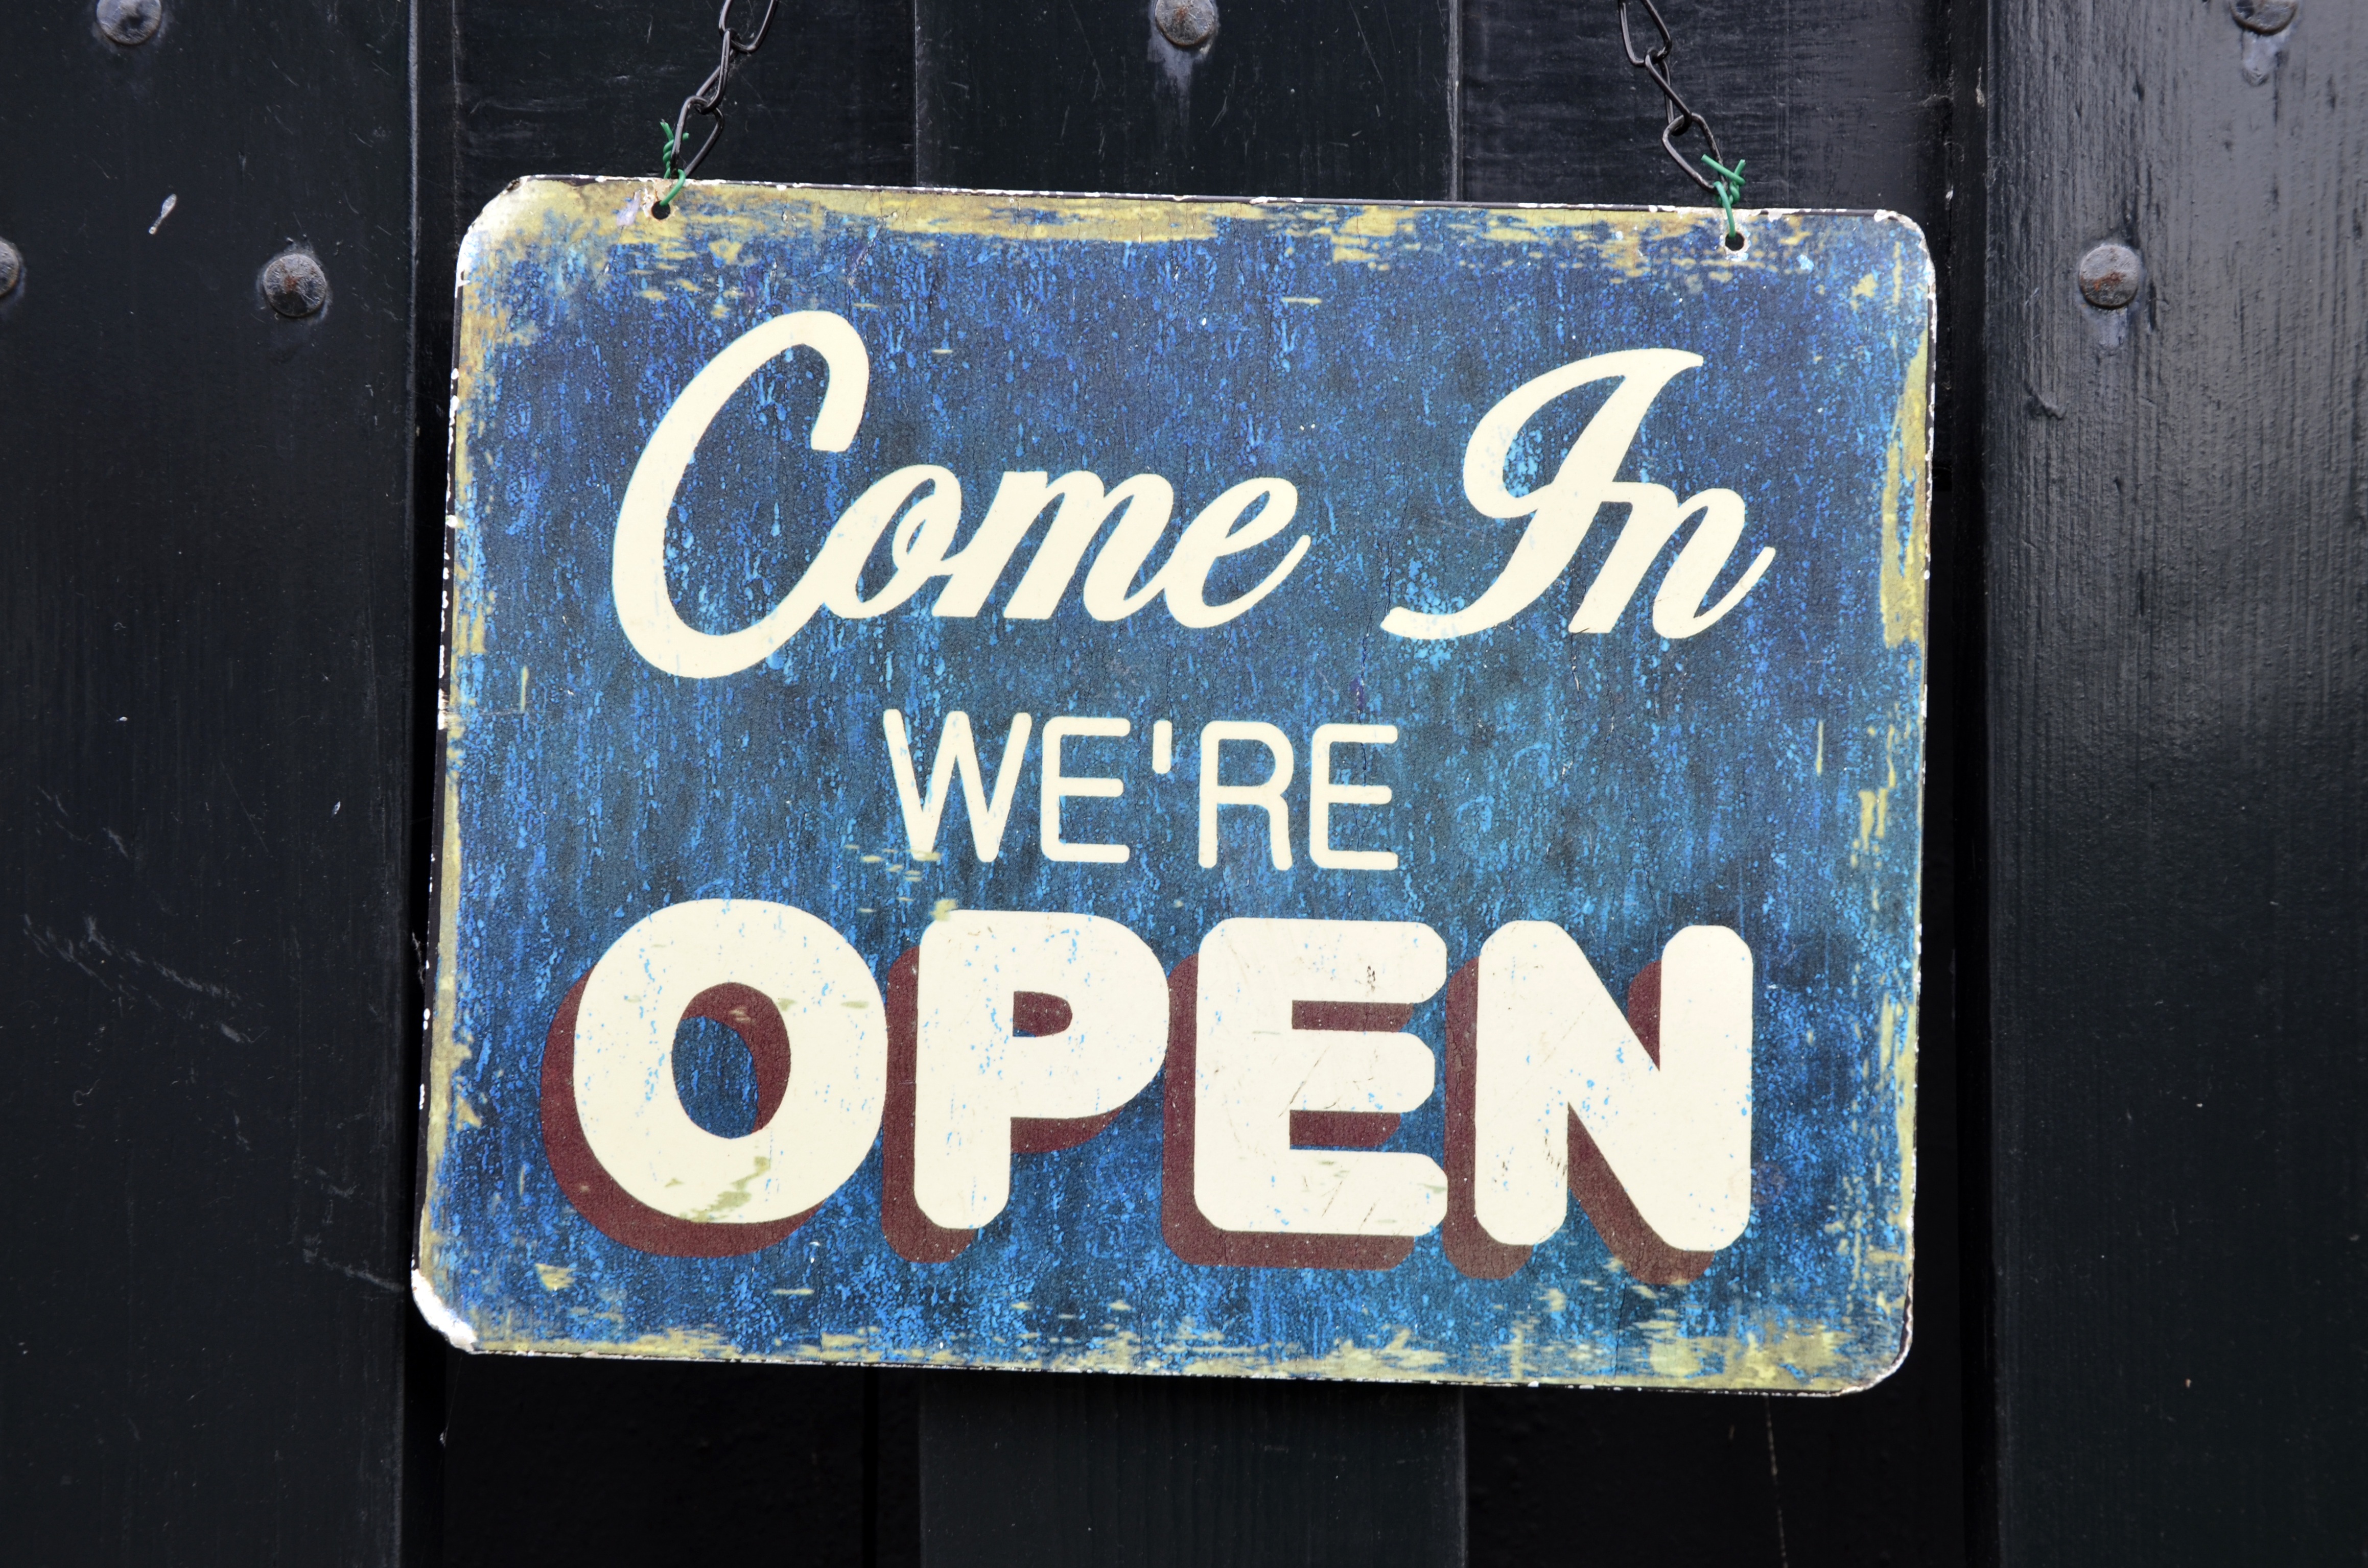
landscape, hiking, number, city, advertising, vacation, travel, walk, sign, europe, color, holiday, blue, signage, brand, font, art, amsterdam, netherlands, poster, views